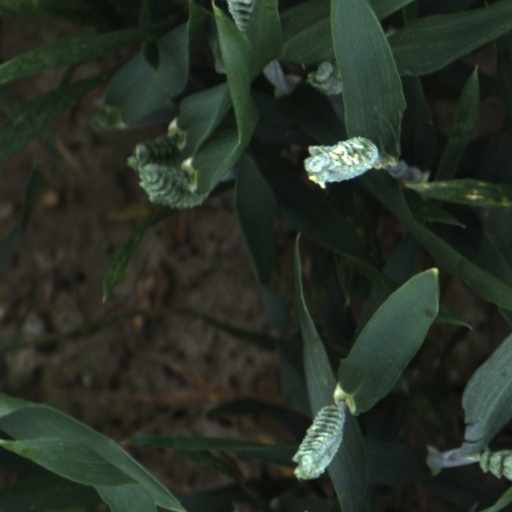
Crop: wheat